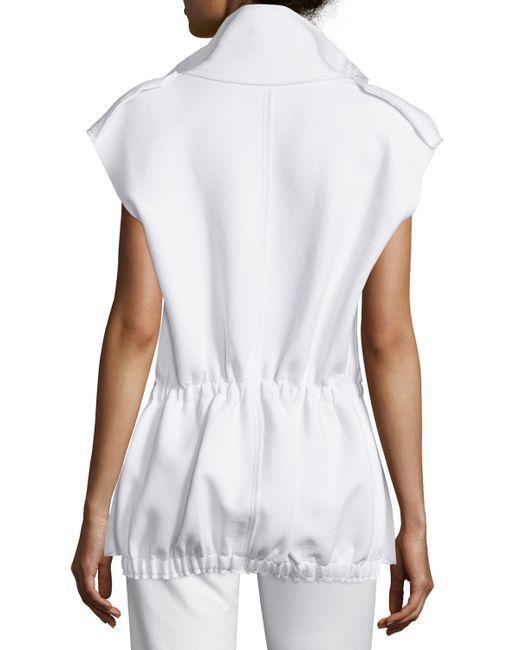
Lässiges, ärmelloses, weißes Damenoberteil mit elastischen Details an Taille und Saum und hohem Kragen